Barbara Strozzi

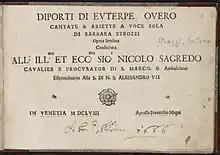
Title page of "Diporti di Euterpe," Strozzi's Opus 7, consisting of 8 cantatas.

Strozzi was said to be "the most prolific composer – man or woman – of printed secular vocal music in Venice in the middle of the [17th] century." Her output is also unique in that it only contains secular vocal music, with the exception of one volume of sacred songs. She was renowned for her poetic ability as well as her compositional talent. Her lyrics were often poetic and well-articulated.